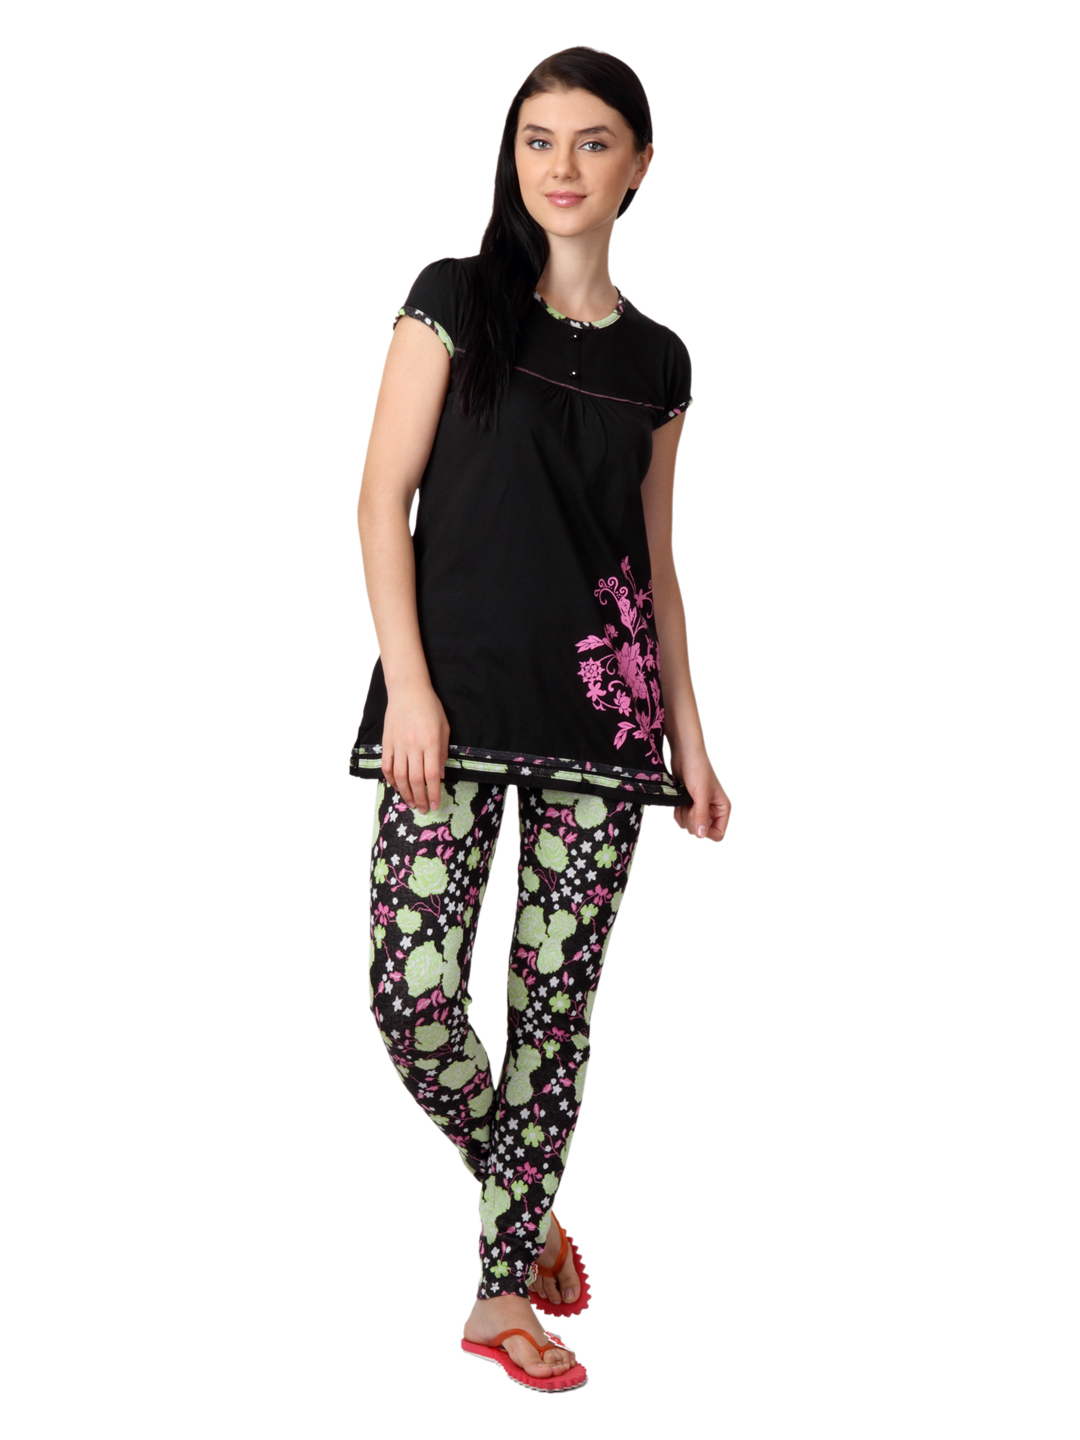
SDL by Sweet Dreams Women Black Printed Night Suit 319371
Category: Apparel / Loungewear and Nightwear / Night suits
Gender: Women
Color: Black
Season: Summer 2017
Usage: Casual